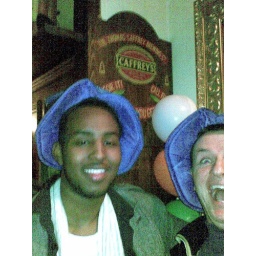
With Shak in blue hats